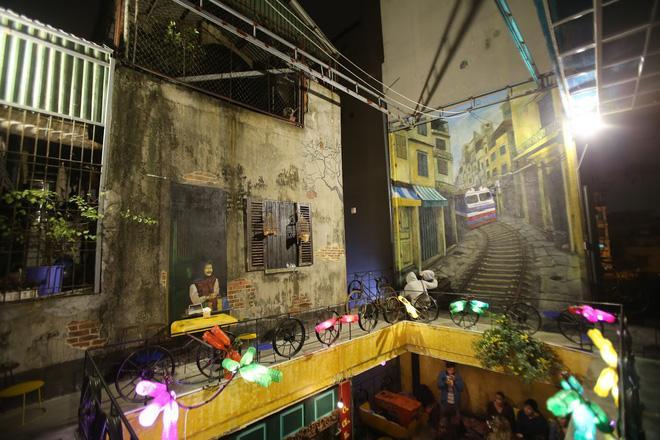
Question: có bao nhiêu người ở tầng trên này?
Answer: có một người ở tầng trên này